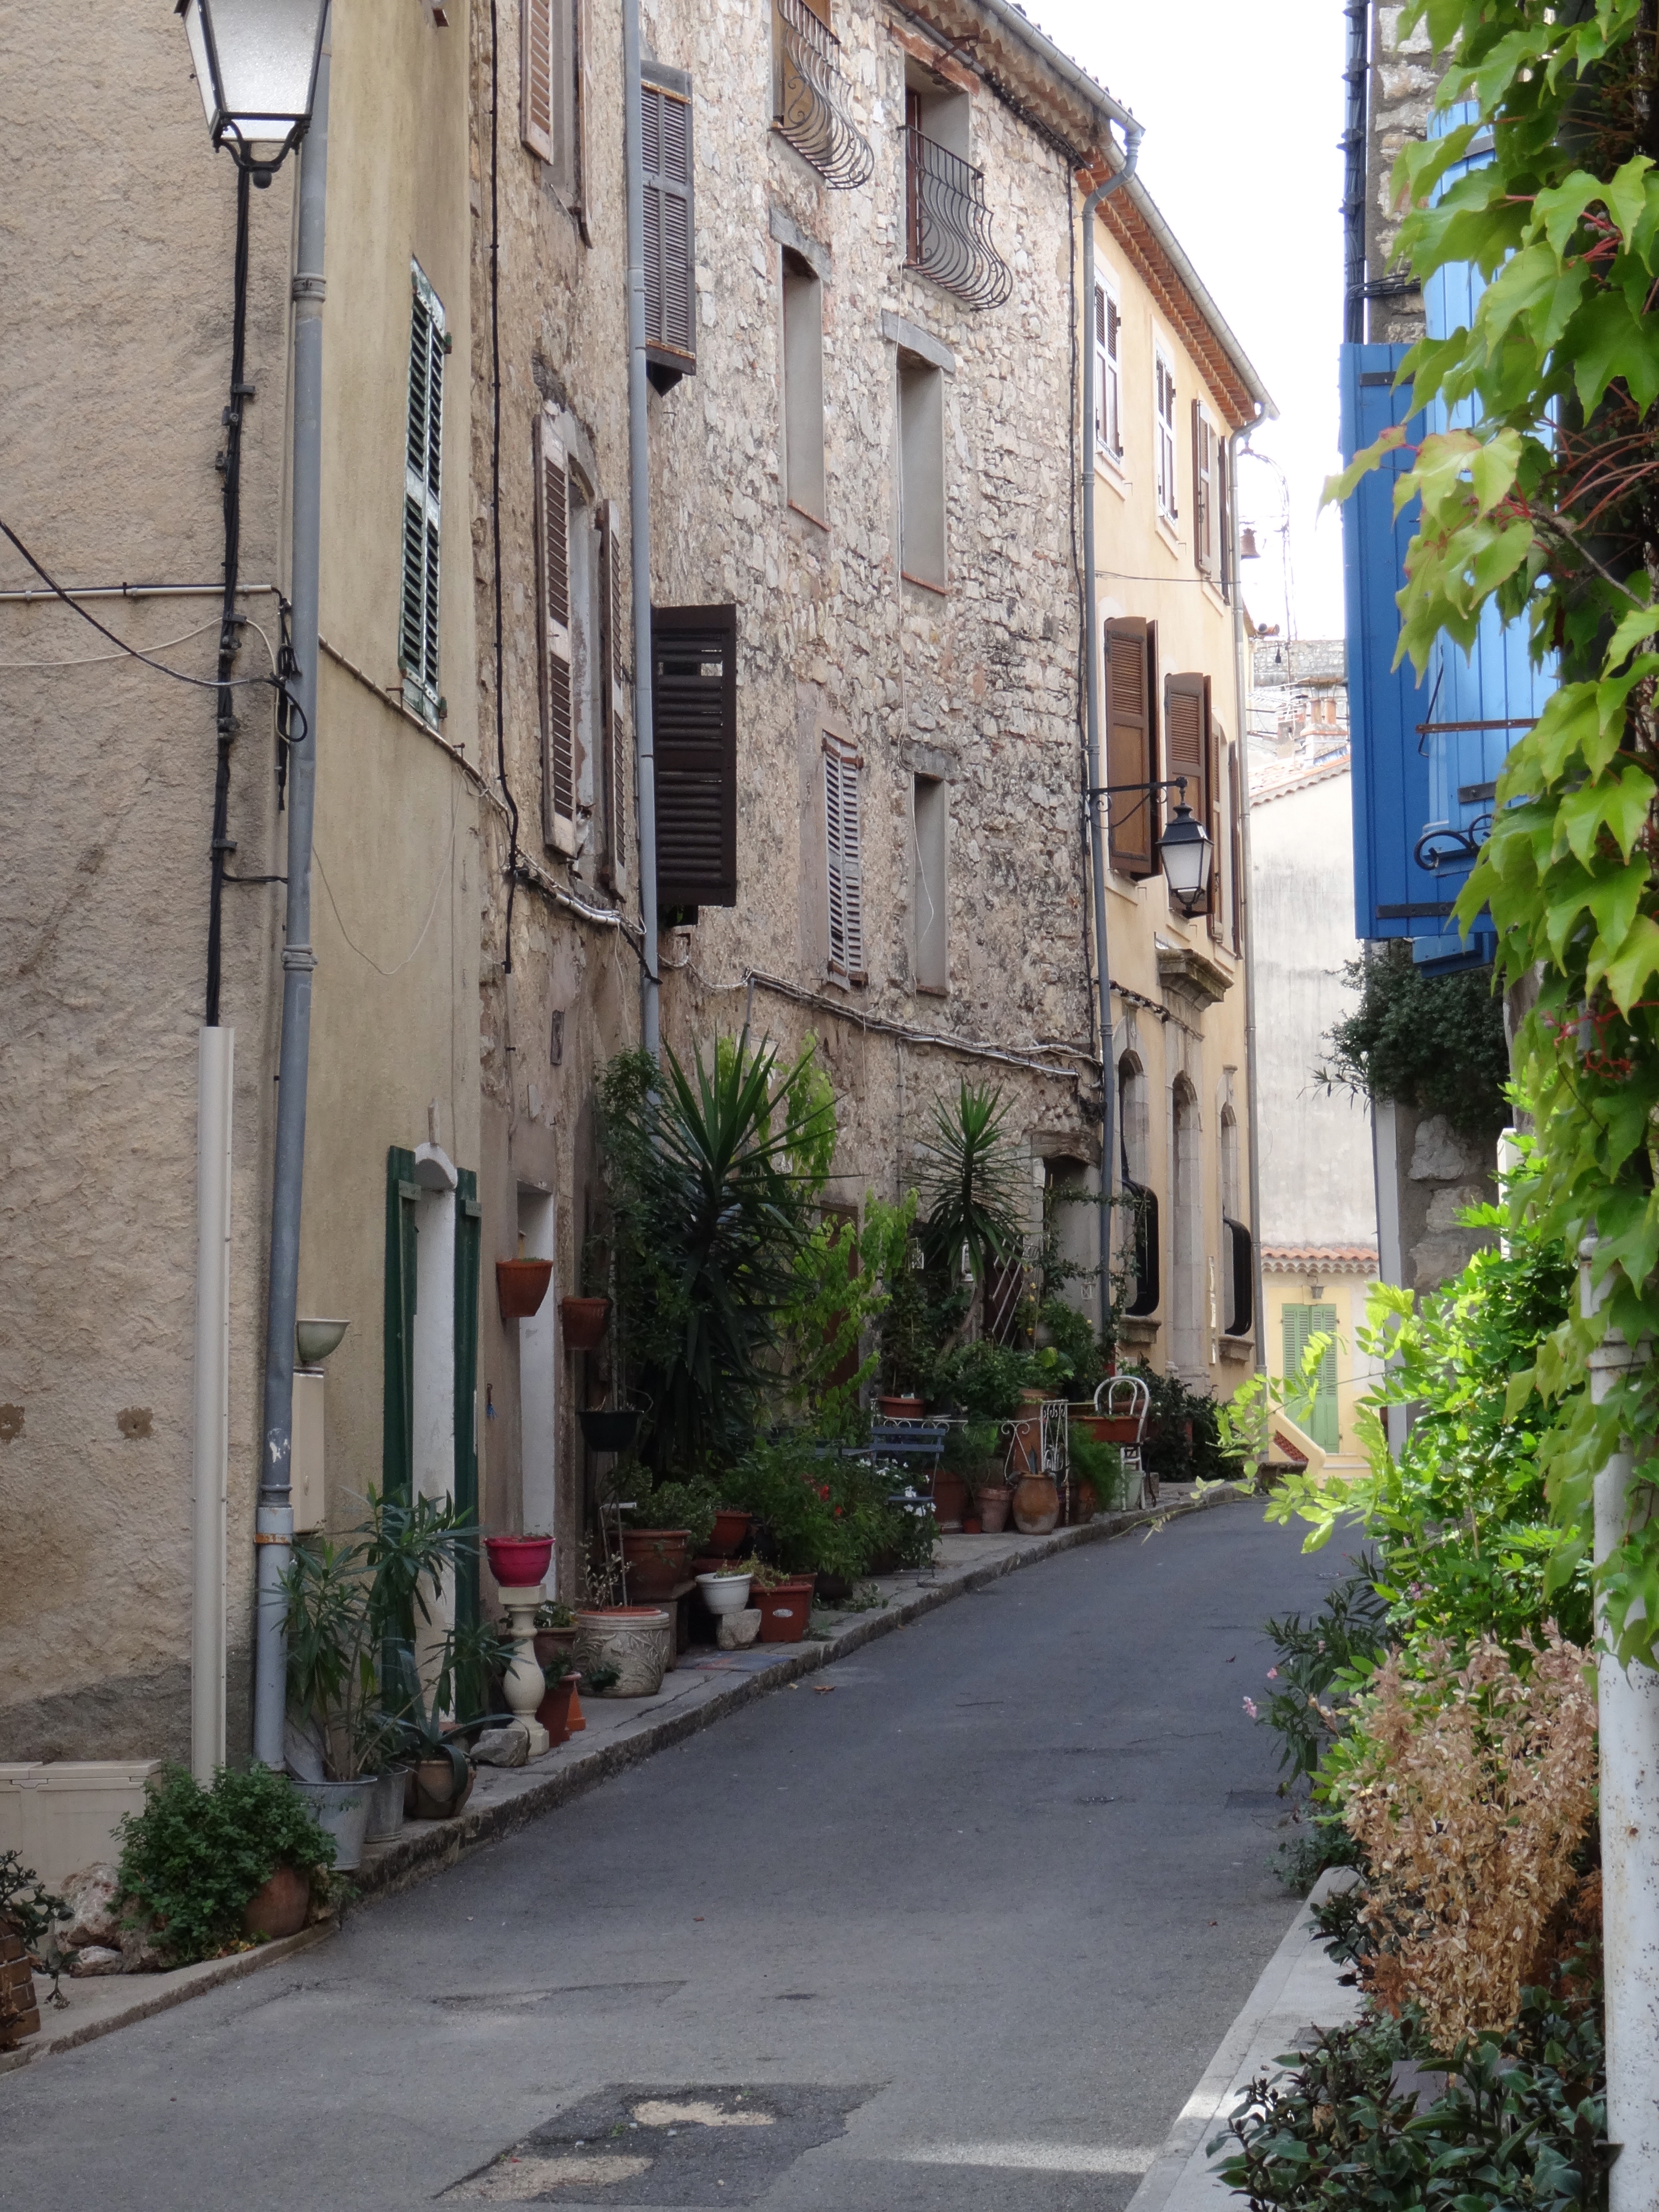
architecture, road, street, house, town, building, old, alley, city, travel, village, france, europe, scenic, scenery, facade, property, lane, waterway, french, courtyard, infrastructure, provence, neighbourhood, residential area, human settlement